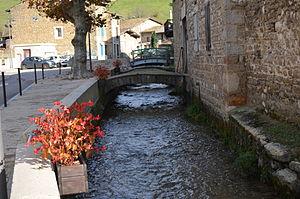
Photographie de Vaux-en-Bugey, Ain, France.
Le Buizin est un ruisseau du massif du Bugey dans le département de l'Ain, dans la région Auvergne-Rhône-Alpes.